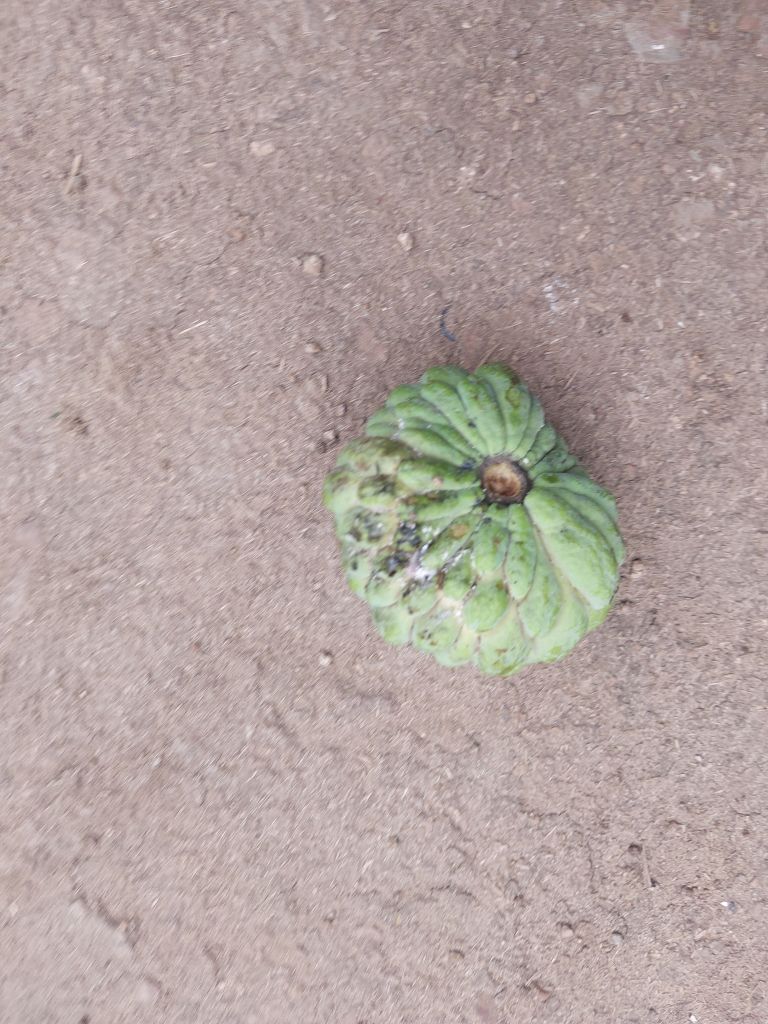
Disease label: Leaf spot on fruit